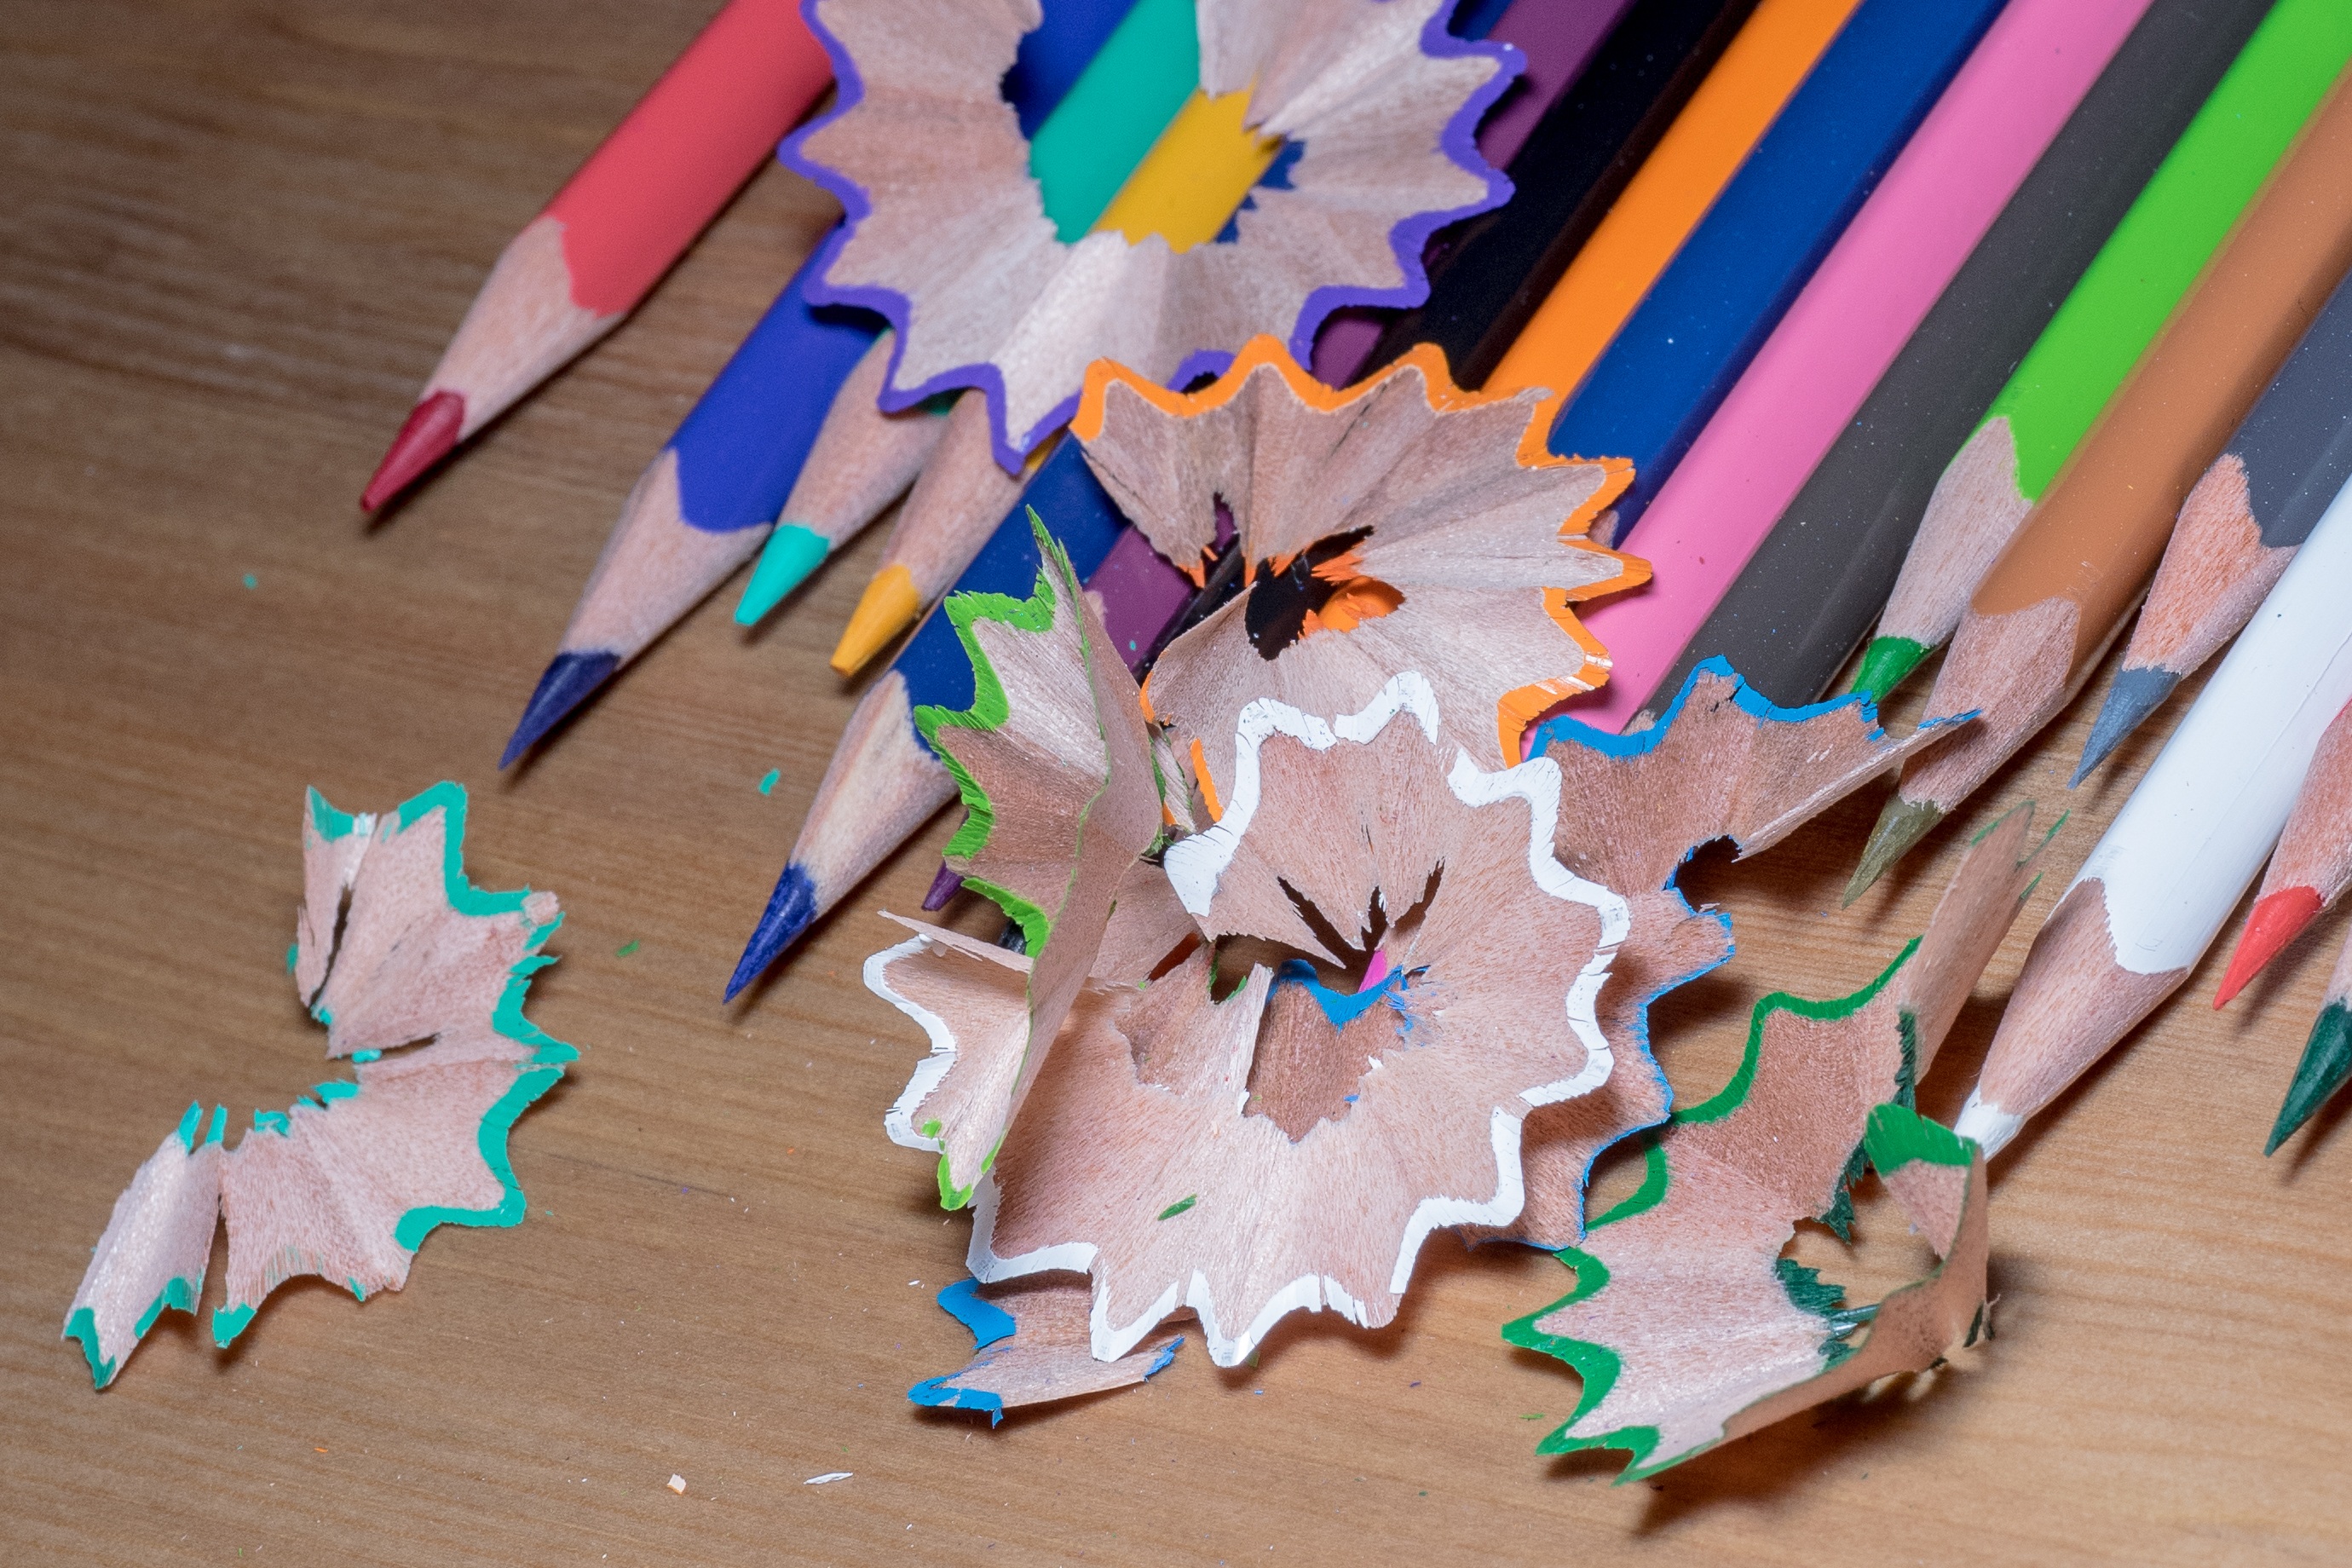
color, macro, office, paint, colorful, paper, close, toy, material, art, children, pens, kindergarten, school, shavings, crayons, draw, leave, origami, pointed, spitzer, colored pencils, graphic design, colour pencils, wooden pegs, writing accessories, art paper, origami paper, color series, holzsp hne